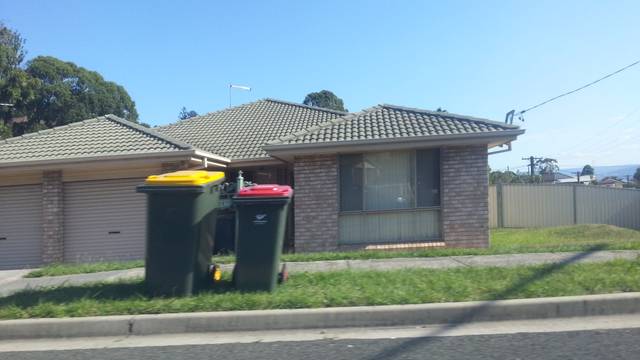
Region: Australia
Coordinates: -34.481, 150.861